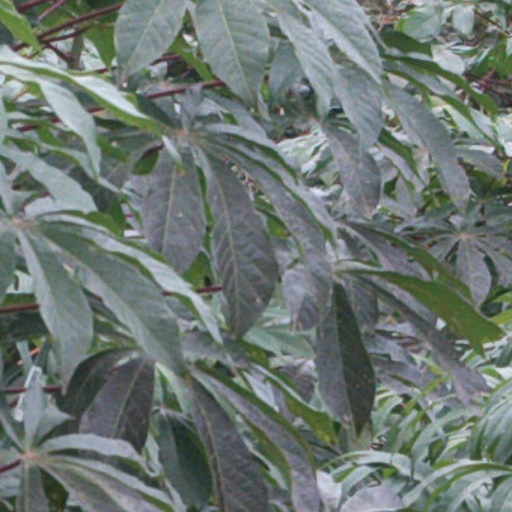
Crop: cassava